Charles Sweeney

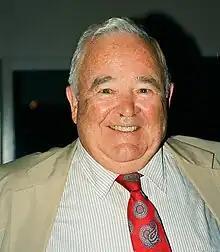
Sweeney in 1995

Sweeney left active duty with the rank of lieutenant colonel on 28 June 1946, but remained active with the Massachusetts Air National Guard. Later promoted to full colonel, on 21 February 1956, Sweeney was named commander of its 102nd Air Defense Wing and shortly after, on 6 April, was promoted to brigadier general. During this time, he was activated with the 102nd and served in Europe during the Berlin Crisis from October 1961 to August 1962. Sweeney was made chief of staff in October 1967.